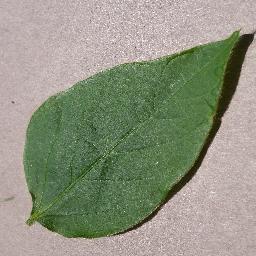
Label: Soybean___healthy